White wine

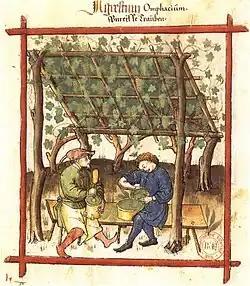
White grapes in the late Middle Ages

Wine merchants failed to survive the fall of the Western Roman Empire and viticulture declined dramatically. The Germanic tribes preferred to drink beer and did not see the value of the wine trade. The decline of viticulture was intensified when Vikings cut the sea lanes in the Atlantic. In the south the Saracens were making "Ghazw" or raids. These campaigns in southern Europe caused Languedoc, Provence, Southern Italy, and the Douro Valley to become depopulated – the people being taken into slavery or fleeing the threat.